Henrietta Müller

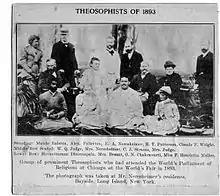
Theosophists of 1893 in New York – includes Annie Besant and Müller on the front row

Müller wrote numerous articles for the "Westminster Review" which discussed the empowerment of unmarried women and criticised contemporary marriage. In 1888 she founded her own periodical, "The Women's Penny Paper" (later titled "The Woman's Signal"), the first women's newspaper in London; she edited the paper under the pen name Helena B. Temple.